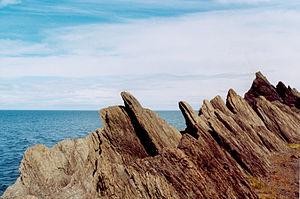
Le parc national du Bic est un parc national du Québec situé à 15 km à l'ouest de Rimouski. Le parc, qui a une superficie de 33,2 km², comprend une section découpée de la côte de l'estuaire du Saint-Laurent comptant une douzaine de baies et un relief accidenté culminant au pic Champlain à 346 mètres d'altitude. On retrouve dans le parc le tiers des espèces de plantes vasculaires du Québec, dont plusieurs plantes subarctiques et alpines-arctiques. Pour ce qui est de la faune, il héberge la plus forte concentration de porc-épic d'Amérique de l'Amérique du Nord. Il est aussi un endroit propice pour l'observation du phoque commun, de l'eider à duvet et des rapaces.
Ambroise Rouillard est né à Québec en Nouvelle-France le 28 mars 1693 et mort de façon accidentelle face du cap à l'Orignal près du Bic le 3 juillet 1769. Il entre dans la congrégation des récollets en 1718 du et est ordonné prêtre en 1723 lors d'une cérémonie qui a lieu dans la chapelle de l'Hôpital général de Québec. Il est assigné comme missionnaire itinérants dans les seigneuries du Bas-Saint-Laurent et en particulier à Rimouski jusqu'en 1735.